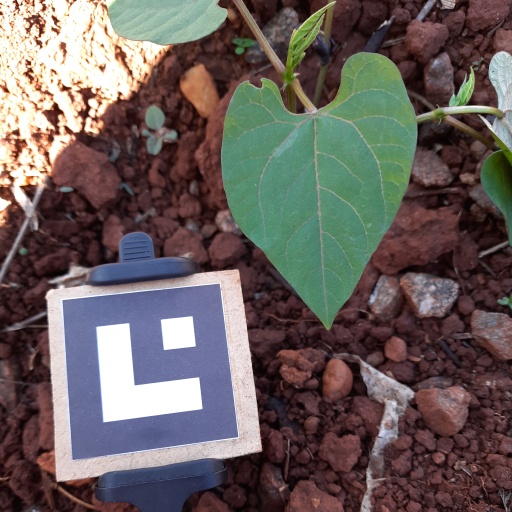
Observations: flat surface, eating holes in the edge, under shade